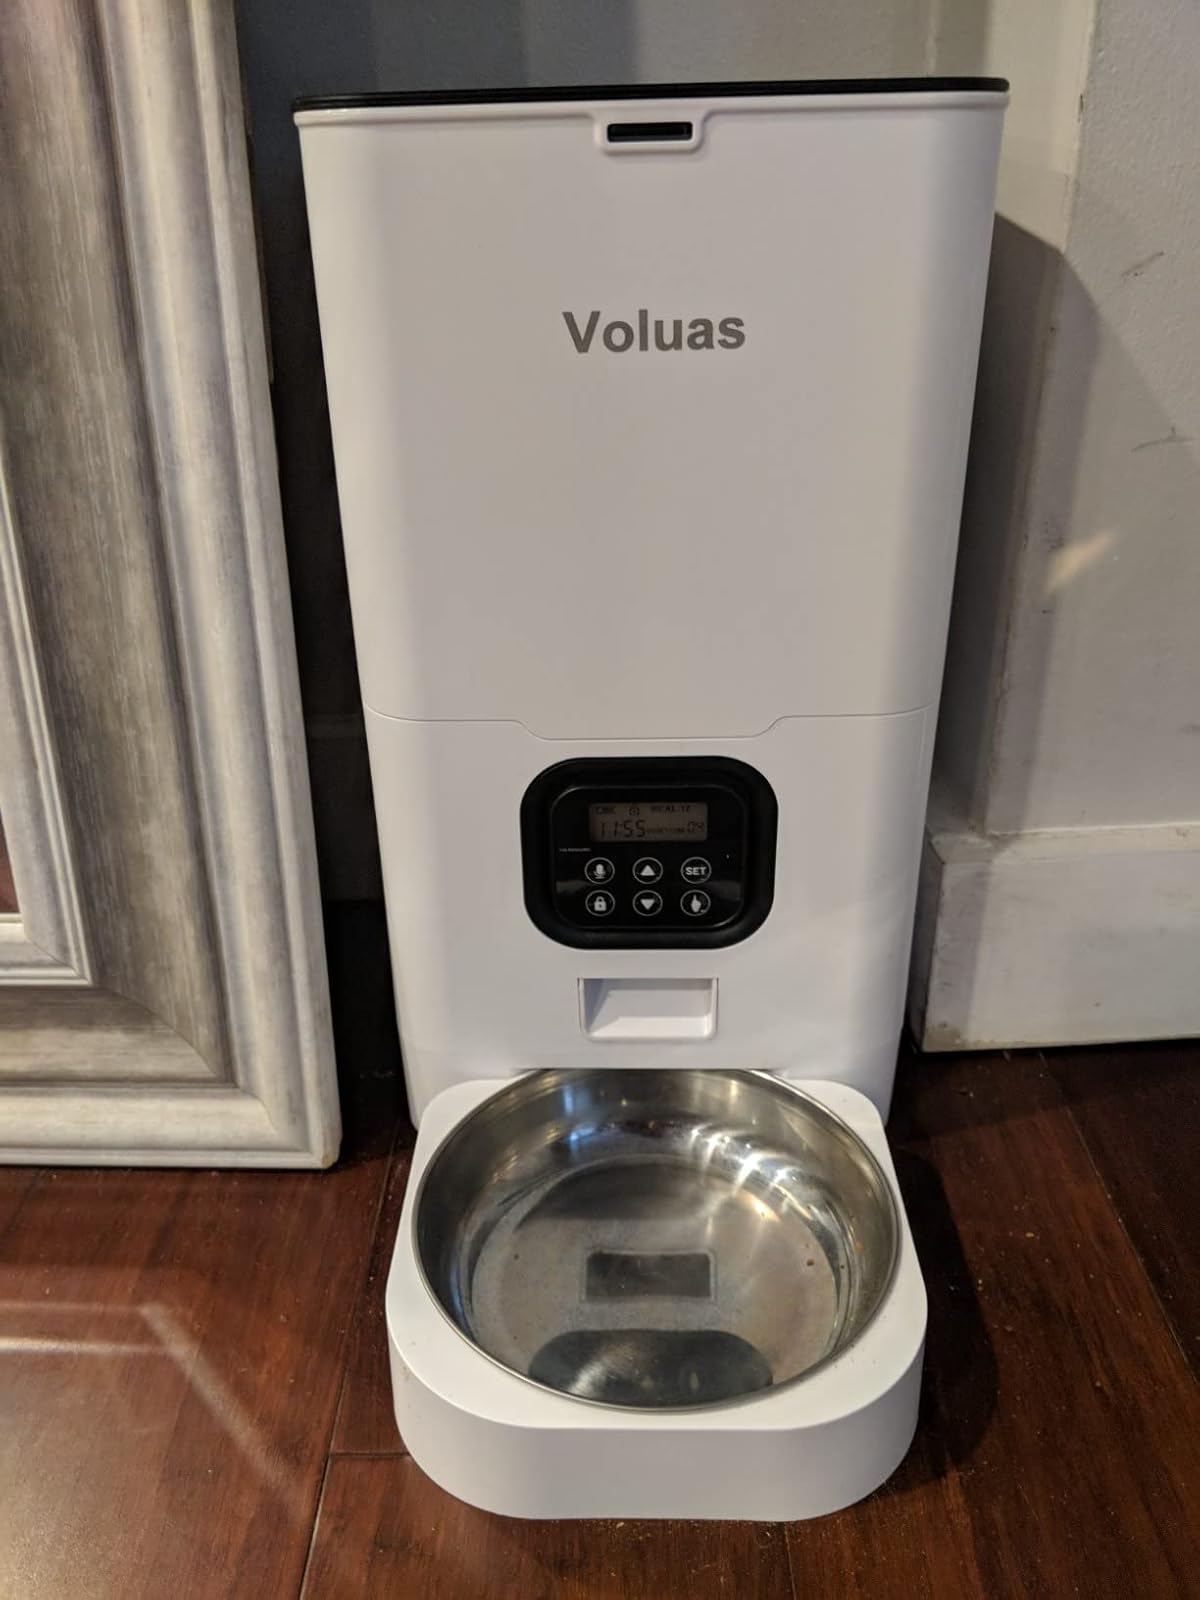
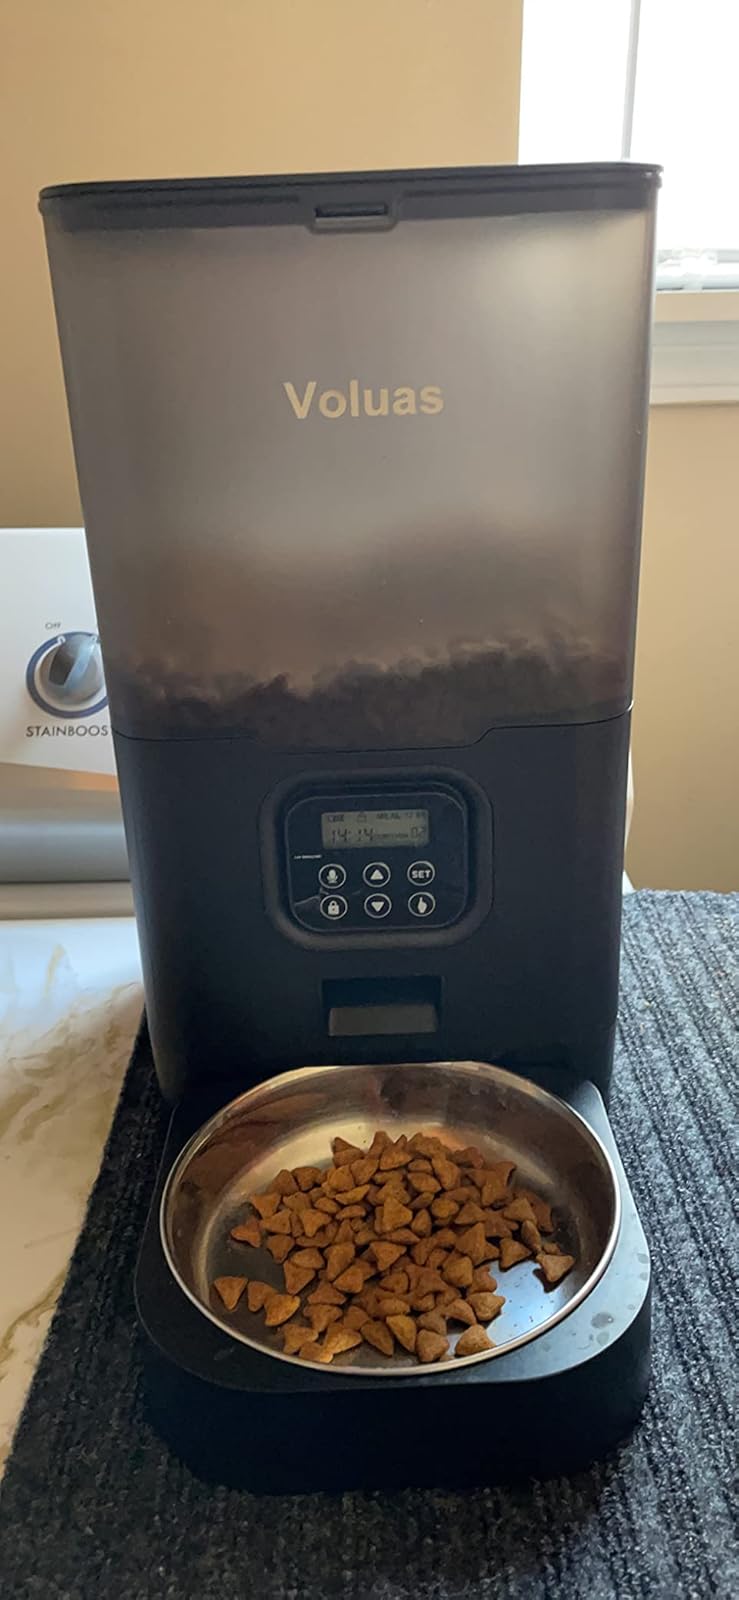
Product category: items_feeder
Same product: no